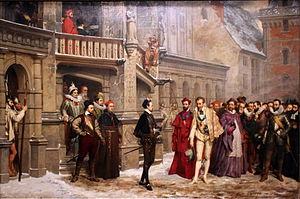
La Rencontre d'Henri III et du duc de Guise, peint par Pierre-Charles Comte en 1855.
Pierre-Charles Comte, né à Lyon le 23 avril 1823 et mort à Fontainebleau le 30 novembre 1895, est un peintre français.
La Rencontre d'Henri III et du duc de Guise est un tableau peint par Pierre-Charles Comte, présenté lors de l'exposition universelle de 1855.